Anselm Kiefer

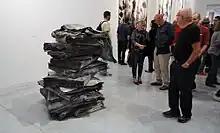
Opening of the Exhibitions "Shevirat Ha-Kelim" (Breaking of the Vessels) at the Tel Aviv Museum of Art, 1 November 2011

In 1969, Kiefer had his first solo exhibition, at Galerie am Kaiserplatz in Karlsruhe. Along with Georg Baselitz, he represented Germany at the Venice Biennale in 1980. He was also featured in the 1997 Venice Biennale with a one-man show held at the Museo Correr, concentrating on paintings and books.